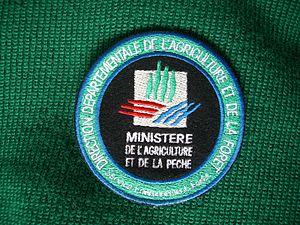
Écusson d'épaule des tenues uniformes des fonctionnaires du service forestier de l'État (Service Environnement - Forêt) en 2006.
La direction départementale de l’Agriculture et de la Forêt était un service déconcentré de l'État français, placé sous l'autorité du préfet de département. Il exerçait, au service des territoires ruraux, des missions relevant d'abord du ministère de l'Agriculture et de la Pêche mais aussi du ministère de l'Écologie, de l'Énergie, du Développement durable et de l'Aménagement du territoire.
Les feux de végétation font partie des risques naturels majeurs auxquels une partie de la population française est régulièrement confrontée. C’est pour cela que l’État français a mis en œuvre une politique de prévention appelée Défense de la Forêt Contre les Incendies avec notamment l’équipement, l’aménagement et l’entretien de l’espace forestier.